Vidnava

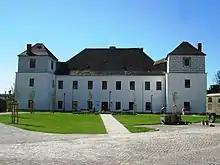
Vidnava Castle

The first written mention of Vidnava is from 1291. At the end of the 14th century, the area was colonized by Germans. The town prospered until the Hussite Wars, during which in 1428 it was conquered and burned. Vidnava did not recover until the early 16th century, when there was a boom in crafts. The town was again destroyed by a large fire in 1574, and then during the Thirty Years' War, when it was conquered by the Swedish army several times.